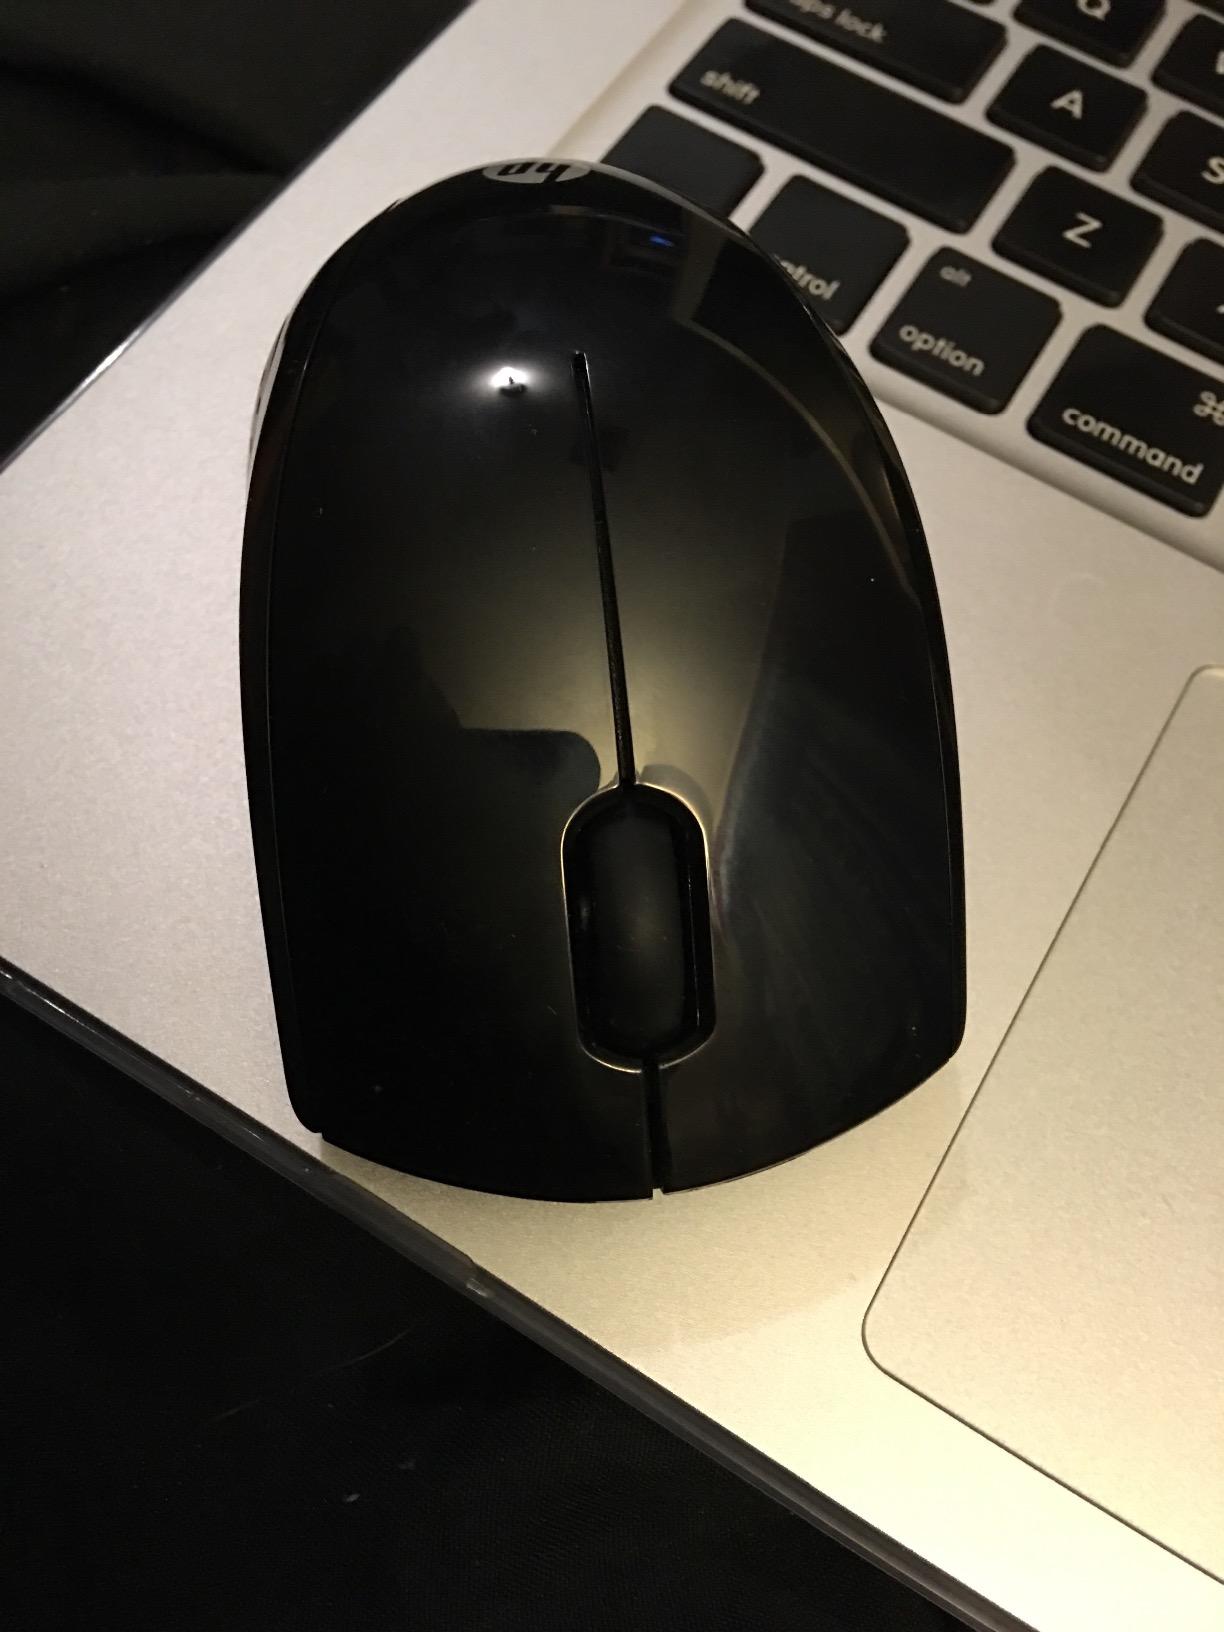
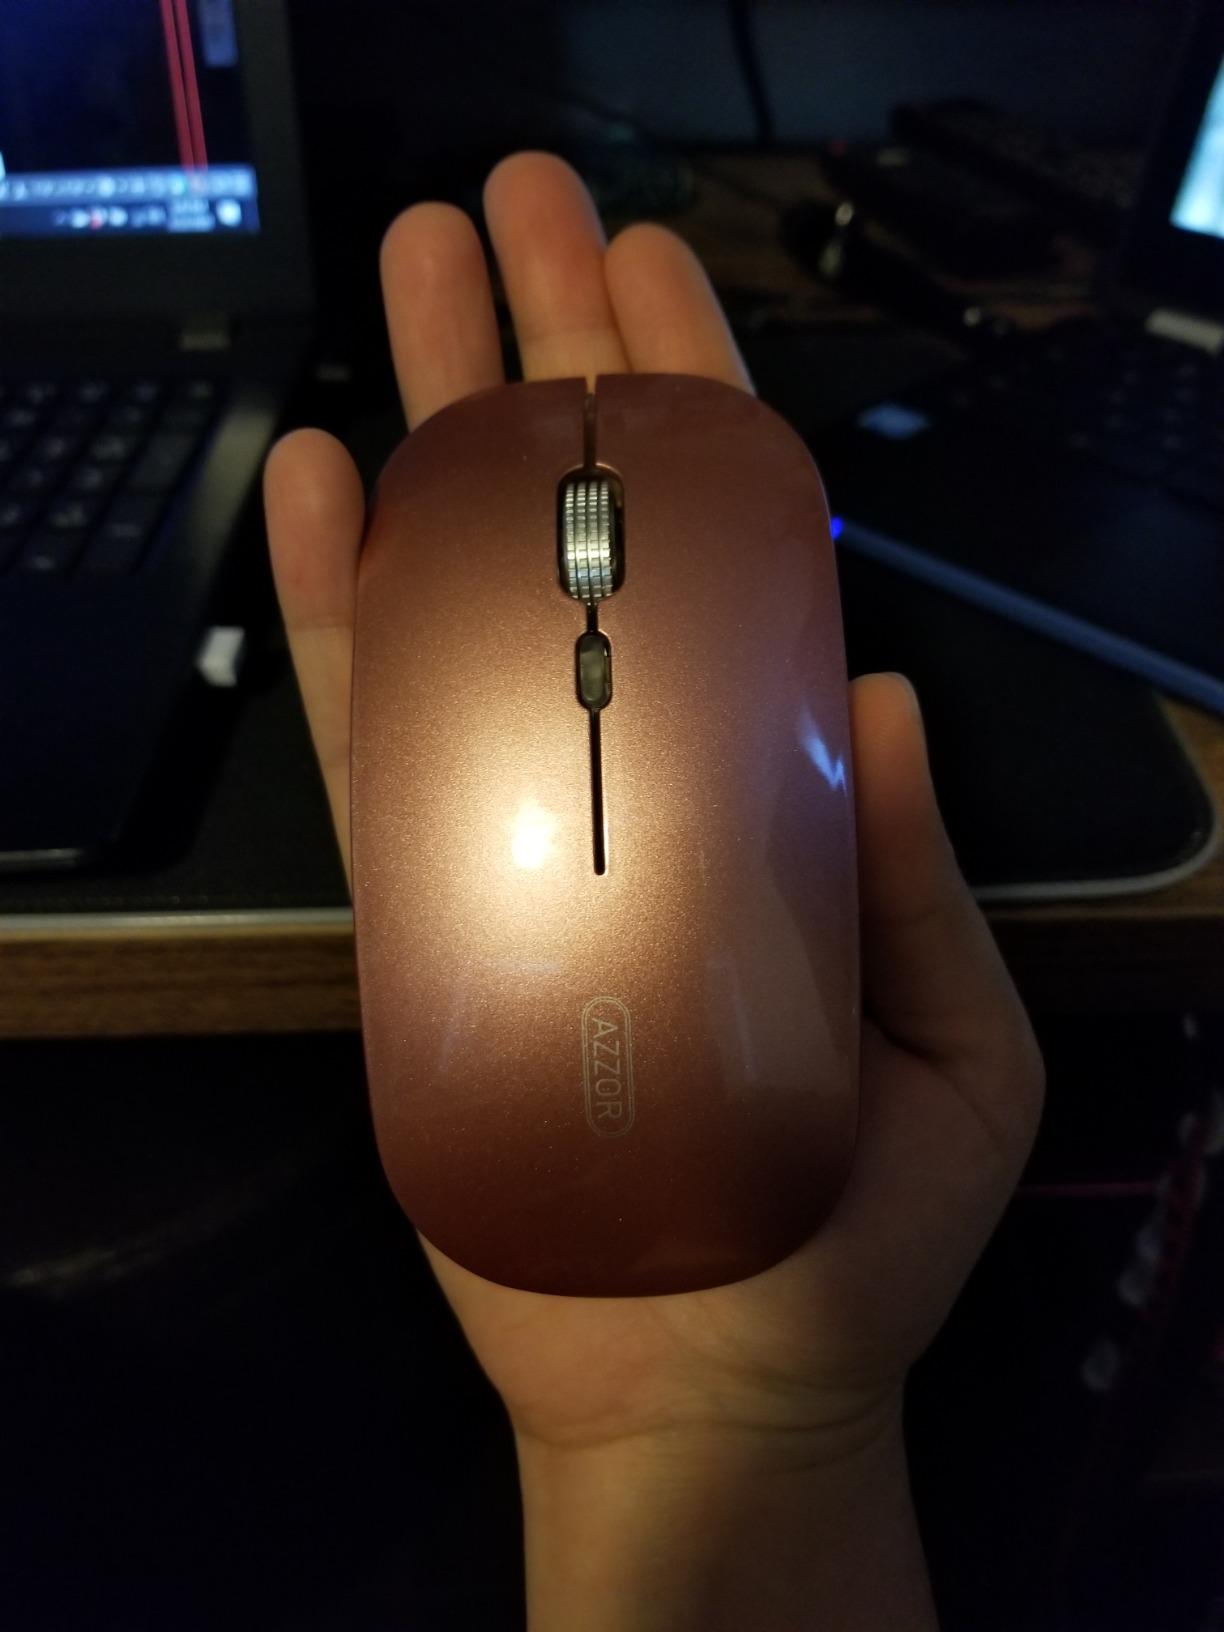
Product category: mouse
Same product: no